Charles Tilstone Beke

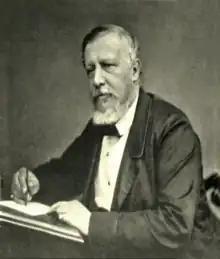
Charles T. Beke

Born in Stepney, London, the son of a merchant in the City of London, for a few years Beke engaged in mercantile pursuits. He later studied law at Lincoln's Inn, and for a time practised at the Bar, but finally devoted himself to the study of historical, geographical and ethnographical subjects.